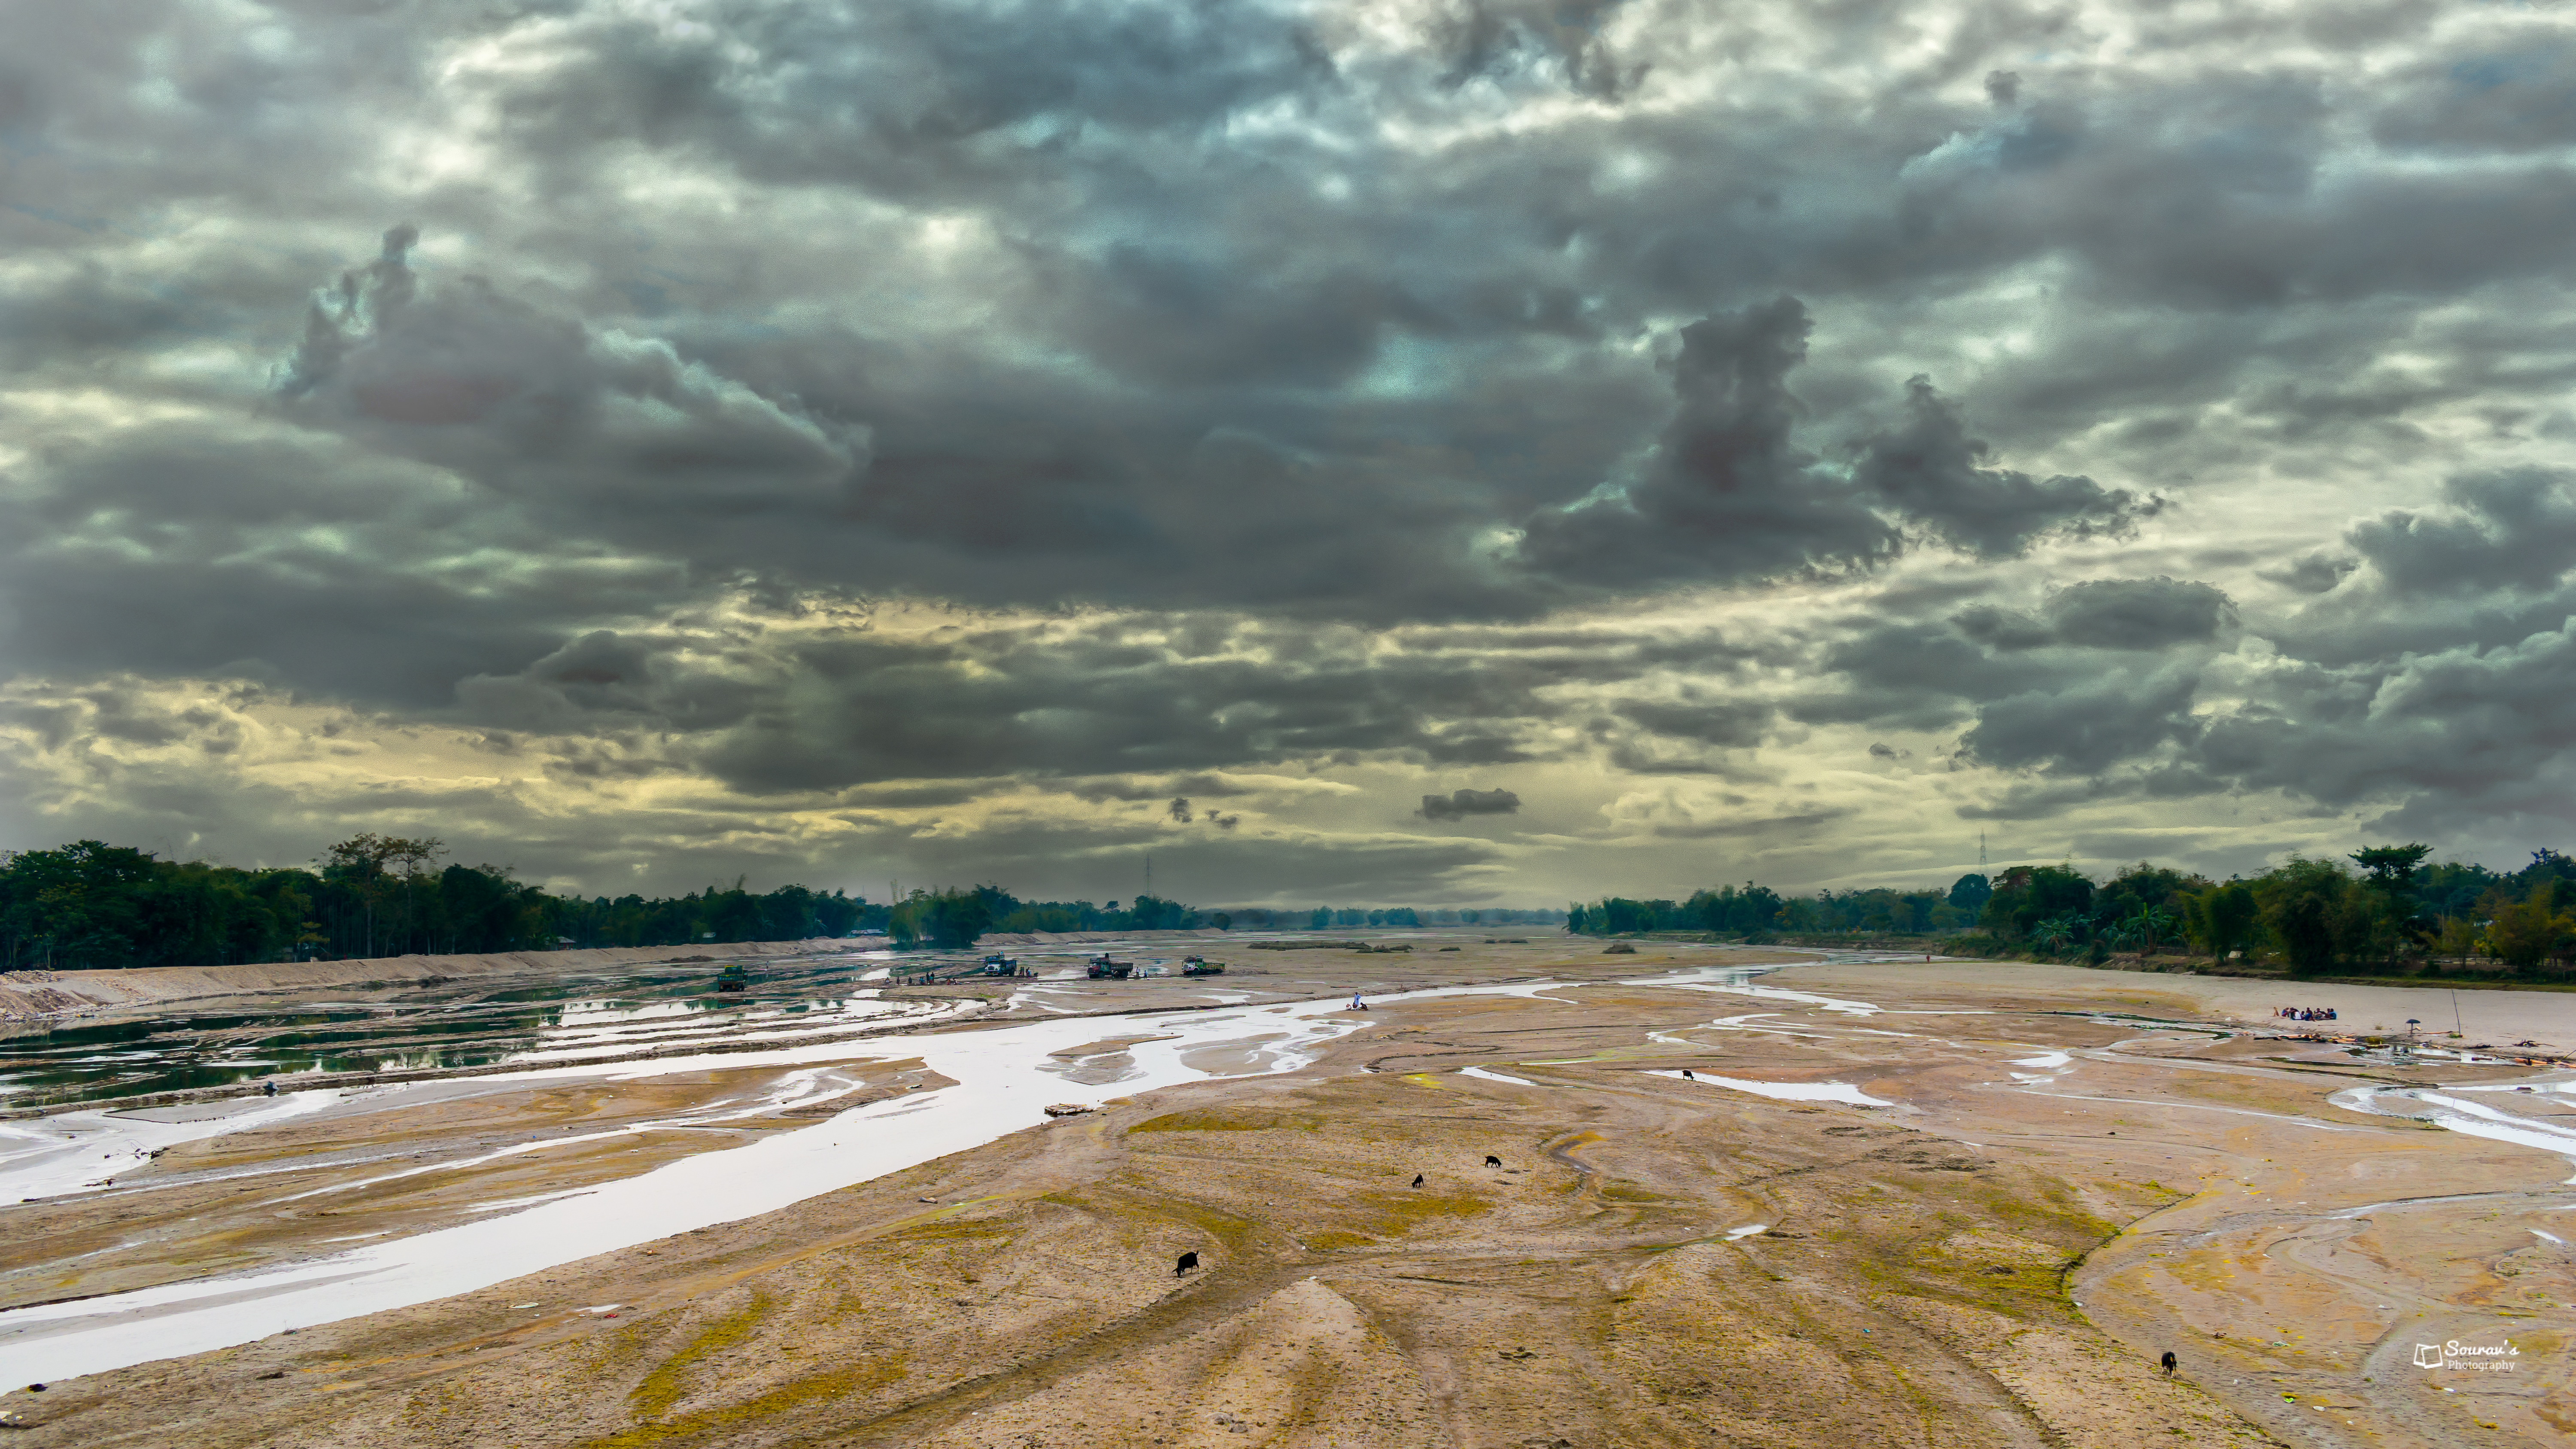
landscape, sky, water, cloud, nature, water resources, daytime, river, sea, sunlight, ocean, atmosphere, horizon, coast, beach, road, rural area, cumulus, plain, meteorological phenomenon, watercourse, soil, sand, bank, city, tide, vacation, reflection, tourism, wave